Salvador, Bahia

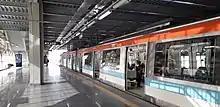
View of Salvador Metro

Much of the music played is axé or samba-reggae. Groups known as ' participate, with the most famous being the ' such as Malé Debalé, Olodum, and Filhos de Gandhi.